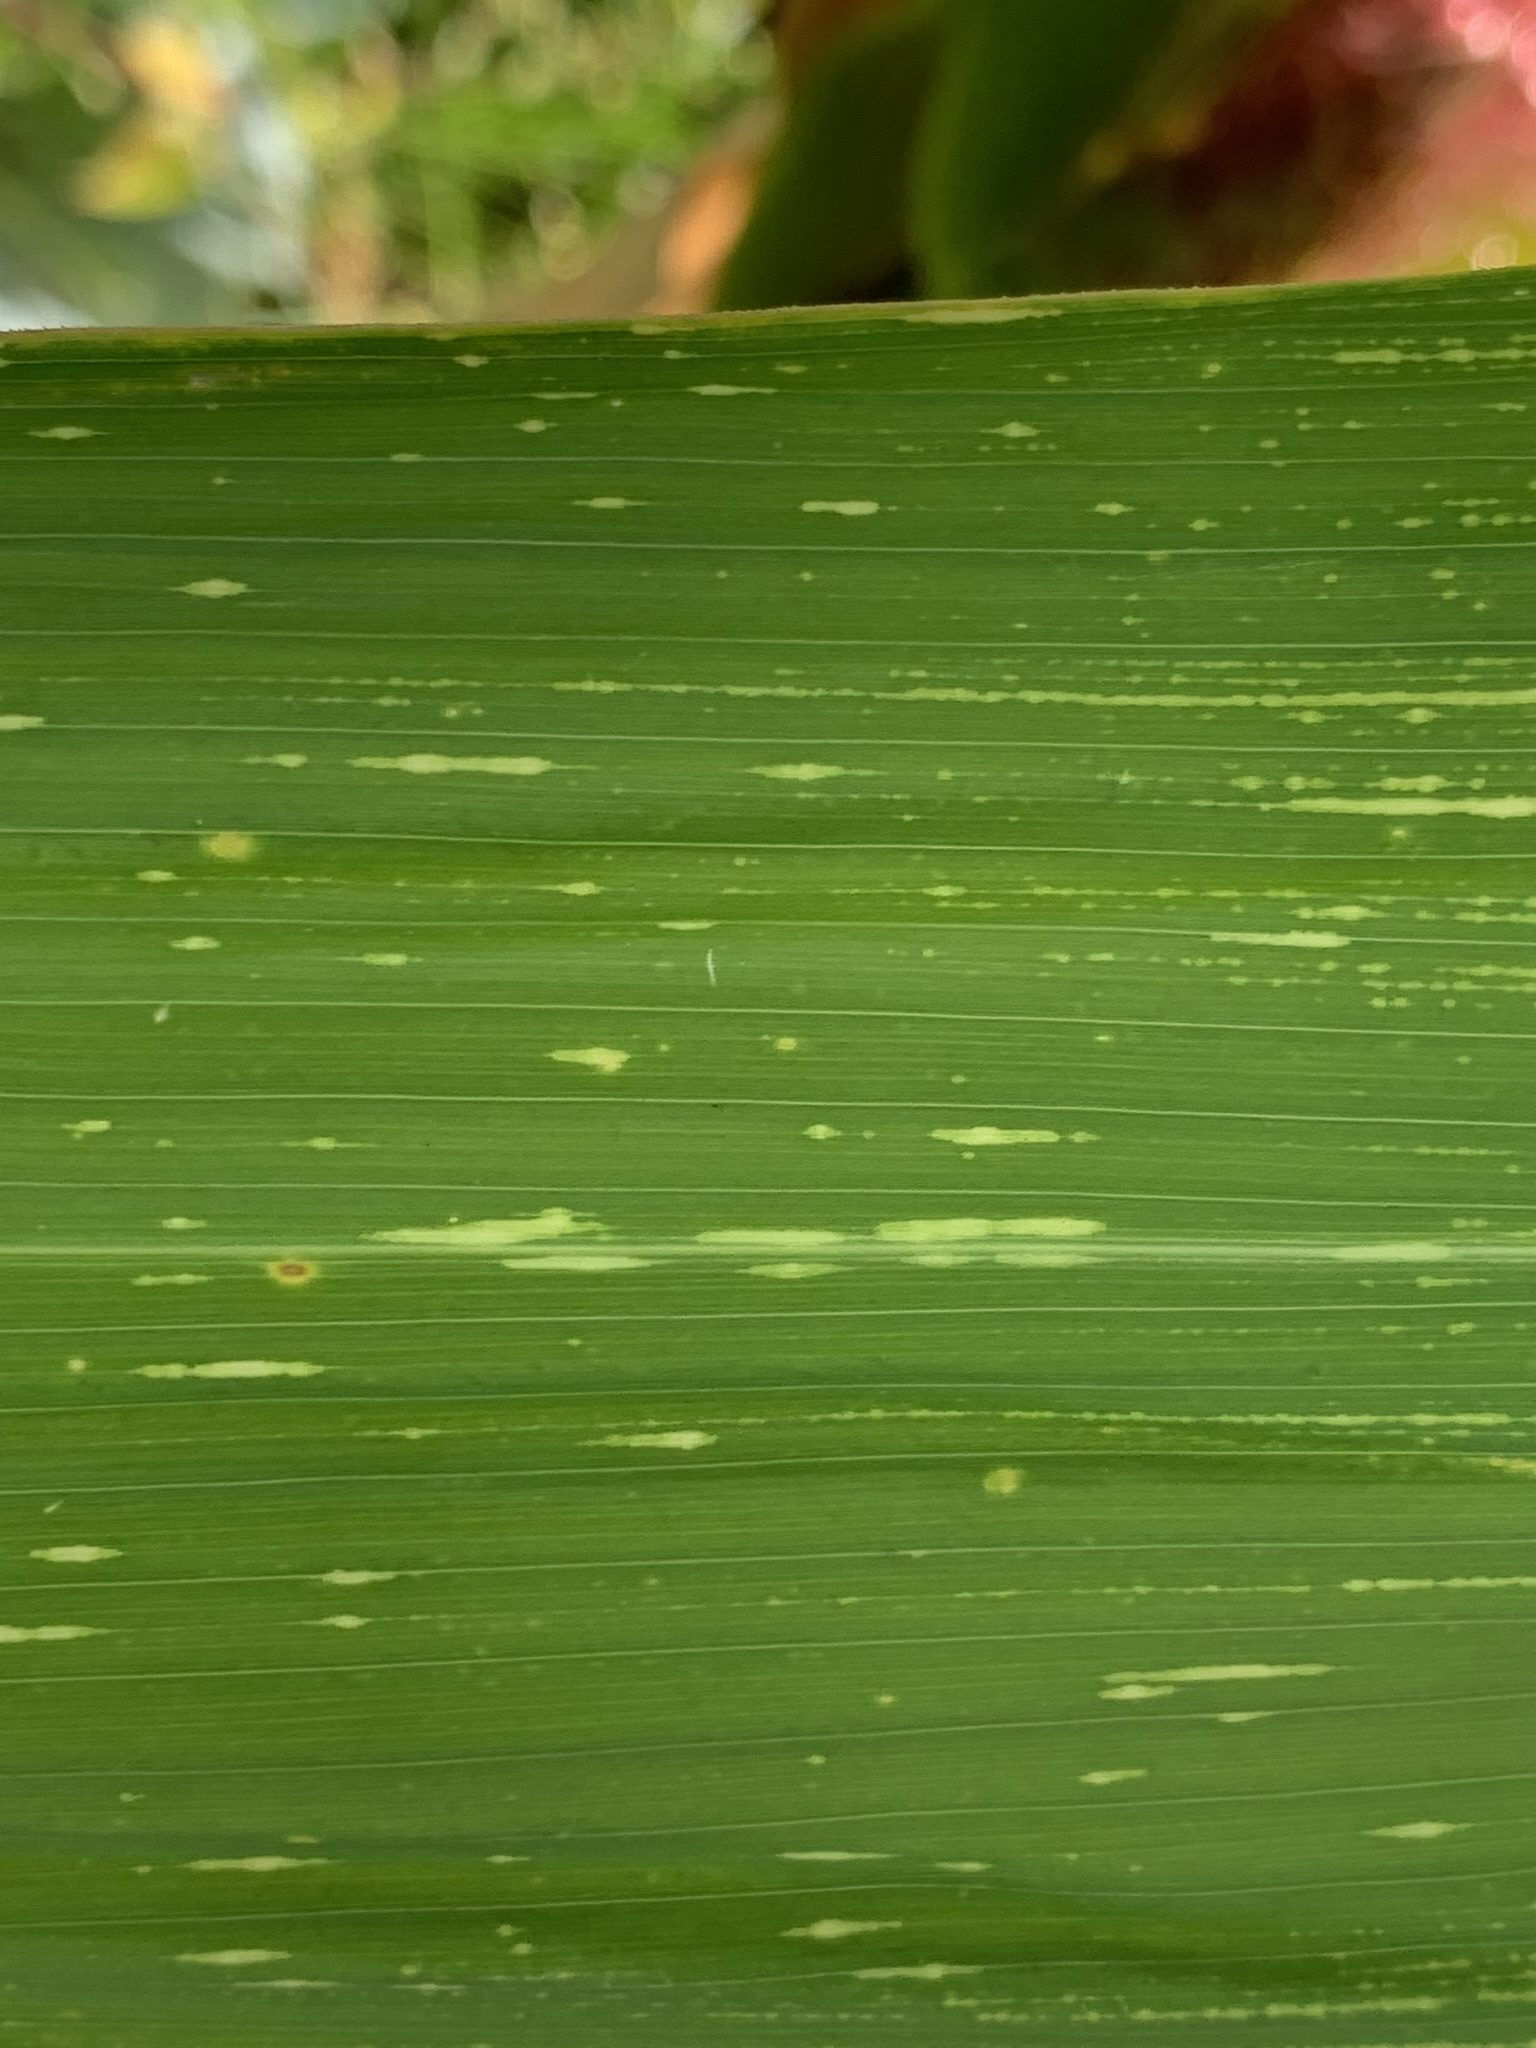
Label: MSV